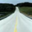
Label: road